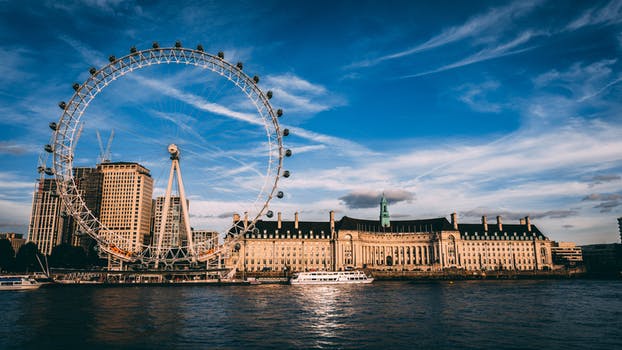
Label: No Watermark